K. M. Chandy

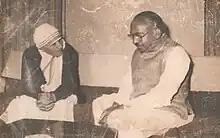
Prof.K.M.Chandy in Conversation with Mother Teresa

He assumed the mantle of General Secretary of the KPCC from 1963 to 1967, a period marked by his strategic vision and organizational acumen. Chandy's leadership was characterized by a commitment to democratic processes within the party, even in times when committee sizes were far more modest than they are today. He played a pivotal role in guiding the KPCC through challenges and charting a course aligned with the party's principles.